Kasa-obake

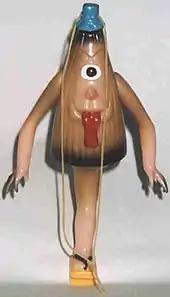
A figure of a "kasa-obake" from the 1968 film ""

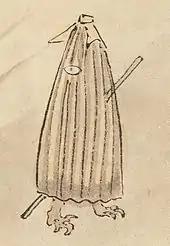
A two-legged "kasa-obake" from the "Hyakki Yagyo Zumaki" by Enshin Kanō.

They are generally umbrellas with one eye and jump around with one leg, but sometimes they have two arms or two eyes among other features, and they also sometimes are depicted to have a long tongue. Sometimes, but rarely, they even have two feet, as depicted in the "yōkai emaki" such the "Hyakki Yagyo Zumaki".